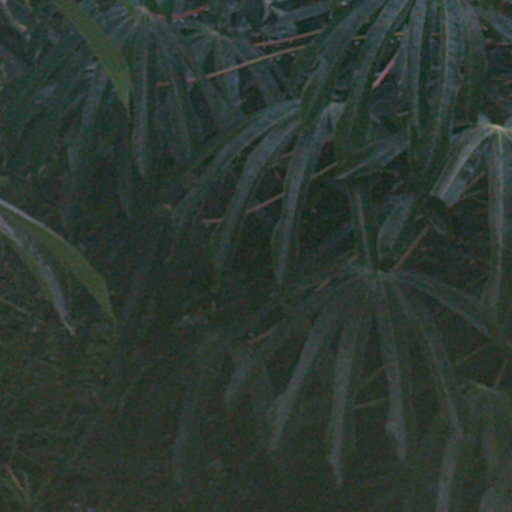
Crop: cassava